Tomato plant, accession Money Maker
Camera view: tilt-top (135 deg); turntable rotation: 270 degrees
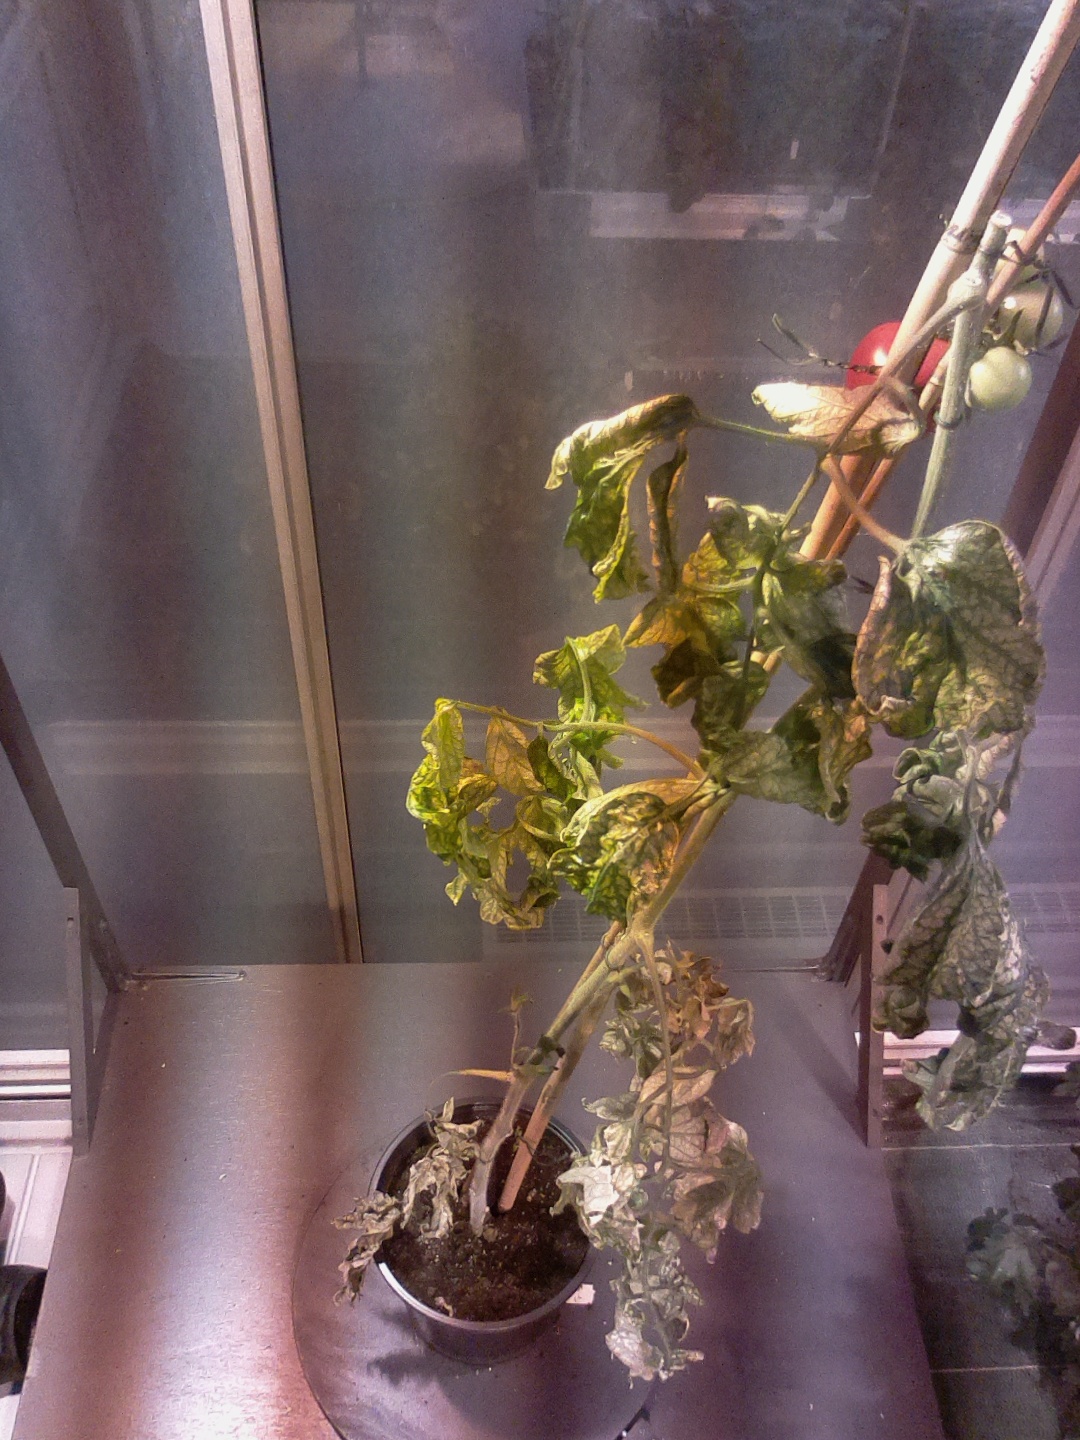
BBCH growth stage 81: 10%-20% of fruits show typical fully ripe color